Weatherby

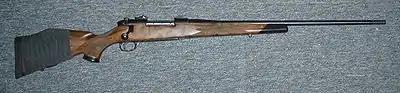
Weatherby Mark V in 7 mm Weatherby

Weatherby offers only two lines of centerfire rifles: the Mark V and the Vanguard. ATEK manufactures the Mark V barreled action in Brainerd, Minnesota; Howa still manufactures the barrel and action for the Vanguard. Weatherby performs the final assembly of the Mark V and Vanguard at its company headquarters in Sheridan, Wyoming. The Mark V has two action-size variants. Weatherby uses a larger nine-lug bolt-action for all larger Weatherby magnum calibers. Weatherby uses a smaller six-lug action (in two lengths) for the 240 Weatherby and all other non-Weatherby cartridges (as the 224 Weatherby Magnum is no longer a standard option). Both the Mark V and Vanguard are available as sub-MOA rifles which were replaced with "Range Certified" rifles in various models. These variants range from blued to stainless steel metal with kevlar or wooden stocks and are available in calibers, including the .223 Remington (Vanguard only) through to the .300 Weatherby Magnum. Rifles chambered in either the .340 Weatherby Magnum or the .460 Weatherby Magnum are only available on the Mark V as these cartridges require a stronger bolt.